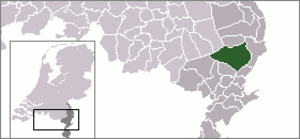
Cet article est une liste des communes des Pays-Bas. Depuis le 1ᵉʳ janvier 2019, il existe 355 communes, ainsi que trois communes à statut particulier, Bonaire, Saba et Saint-Eustache, créées des suites de la dissolution de la fédération des Antilles néerlandaises.
Peel en Maas est une commune des Pays-Bas de la province du Limbourg.